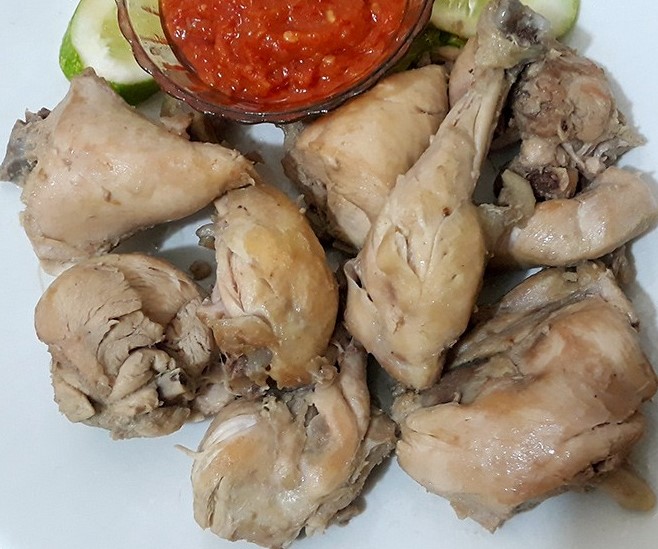
Label: ayam_pop